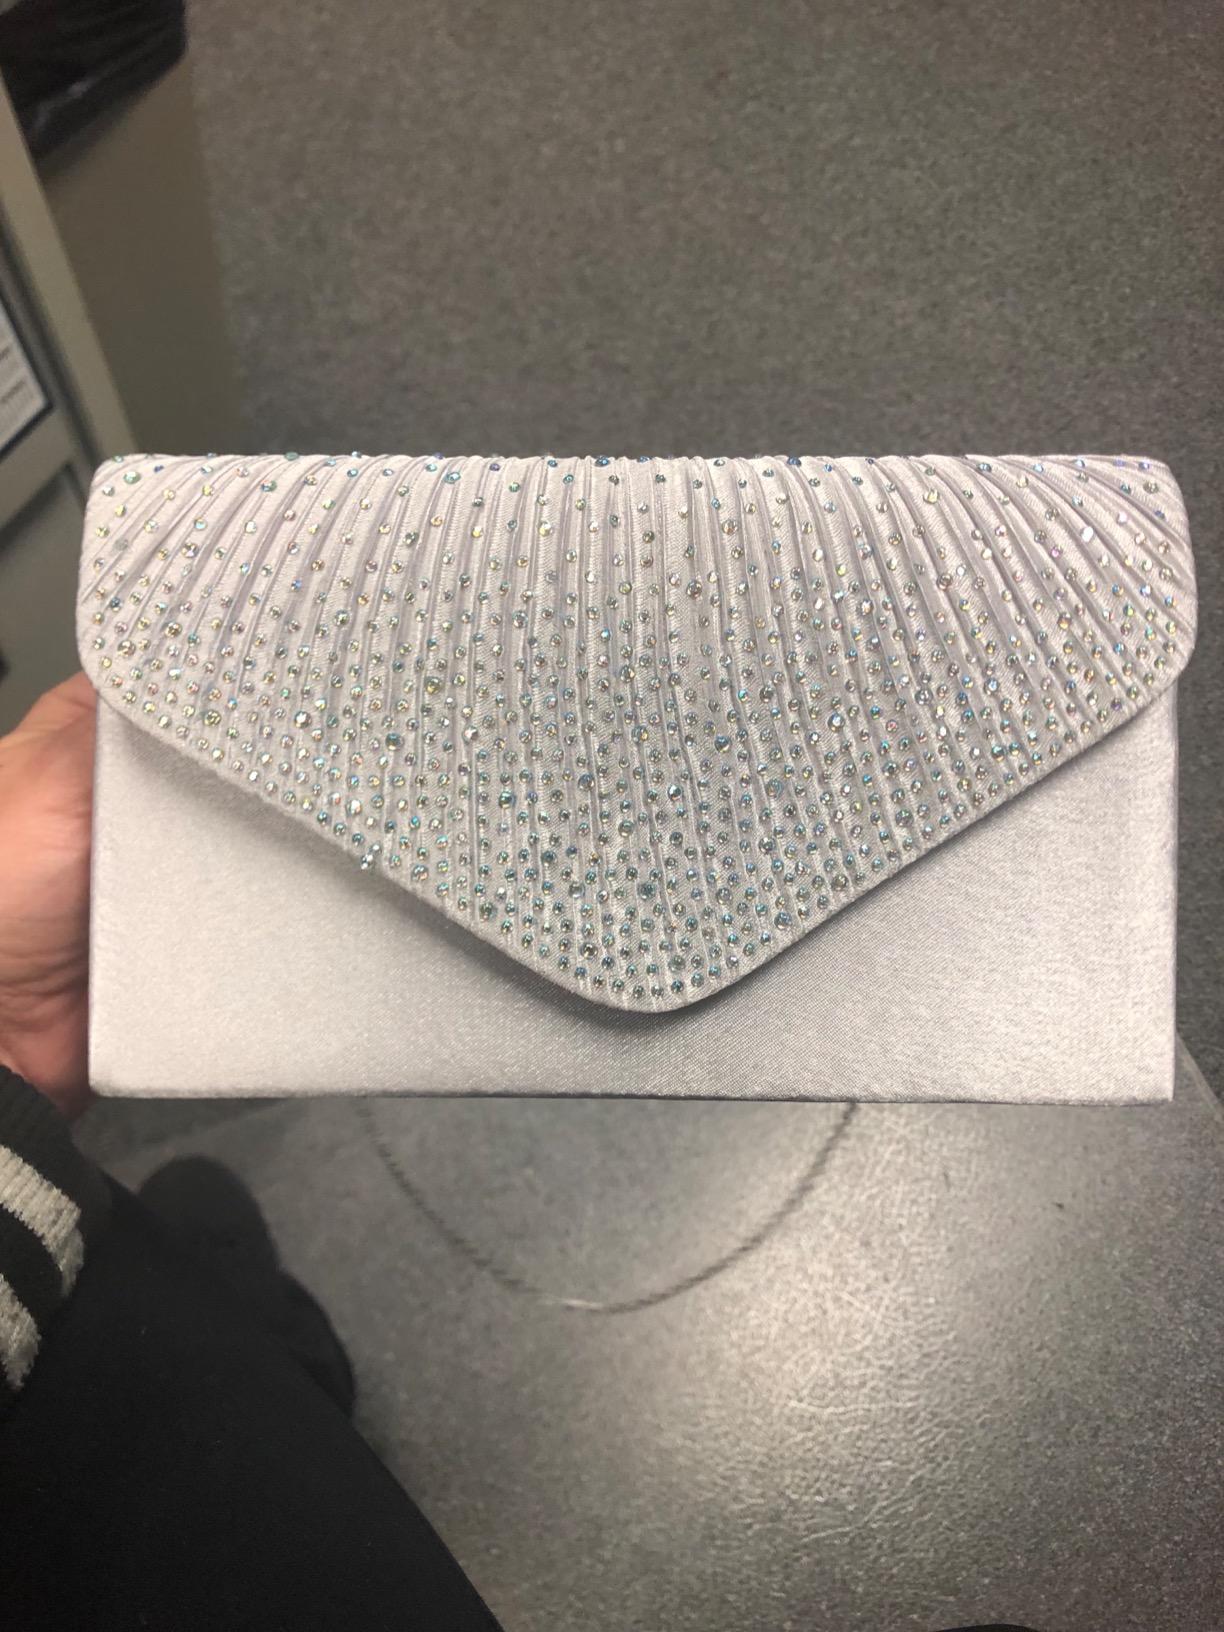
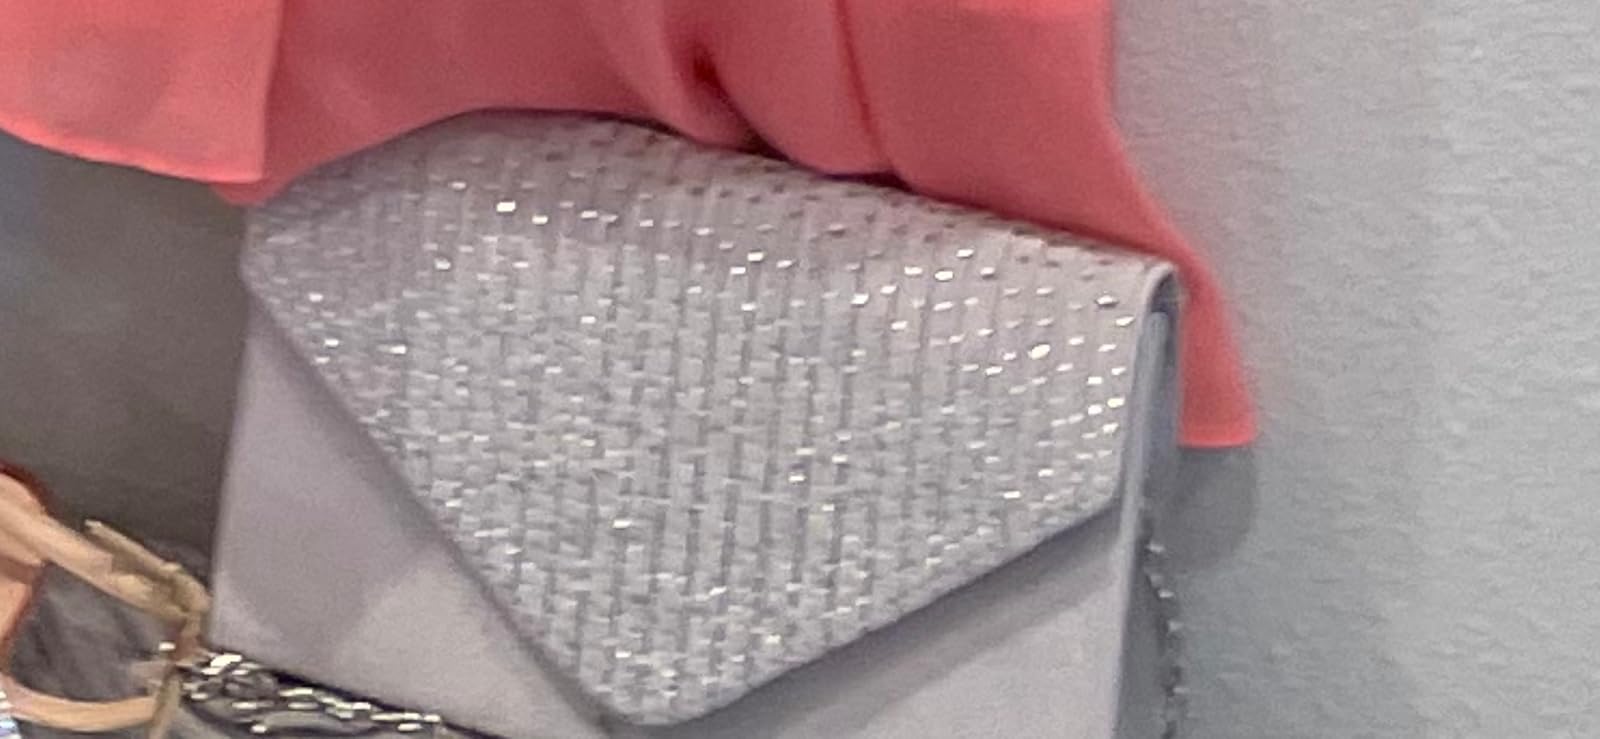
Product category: accessories_handbag
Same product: yes